Siyâvash

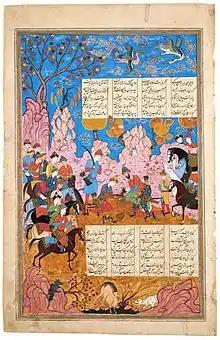
The Slaying of Siyâvash

Iranian knights discover a beautiful young woman while on a hunting trip, a favourite pastime of the army hierarchy. They cannot decide on who should possess her for his own pleasure, and a major dispute erupts between them. Finally, they decide to take her to the Shah, Kay Kāvus, for his judgement, but the Shah decides to keep her as his own concubine and Siyâvash is the result of their union. However, as Siyâvash's mother is not an aristocrat, the Shah decides to send him to Rostam, the ultimate hero of Iranian mythology, for training in the military arts.